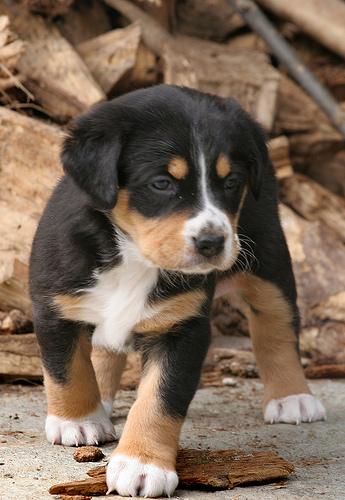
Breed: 234-n000091-Appenzeller